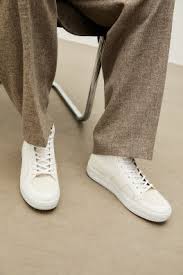
Label: Sneaker